Carters Steam Fair

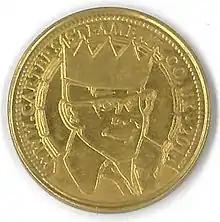
Harry Hill, as depicted on the Carters Steam Fair 2015 issue coin token

In 2014, Carters Steam Fair moved from taking cash payments at each attraction to a token coin system. By April 2016, there were two distinct minting productions featuring different designs. Both designs depict a Galloper ride horse on the reverse, with the texts "Carters Steam Fair", "No cash value", and "No refund value" around the image on the coin's edge. The text "1 Token" appears across the horse's neck horizontally in a rectangular box. All text is in block letters.